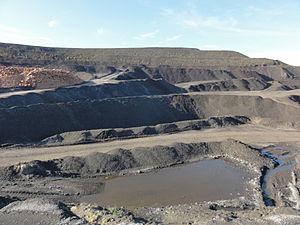
Terrils nos
Dans le bassin minier du Nord-Pas-de-Calais, 339 terrils sont recensés. En 1969, les Houillères leur ont attribué un numéro individuel, pour les référencer, et les exploiter. Ils sont numérotés d'ouest en est, du nᵒ 1 au 202. Une liste complémentaire a été créée dans les années 1970. Les sites y sont numérotés de 203 à 260, sans logique spécifique, chaque numéro ayant été attribué en fonction des sites susceptibles d'être exploités. Certains sites étant composés de plusieurs terrils annexes ou satellites, une lettre suit le numéro.